Proschwitz

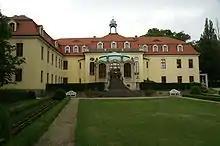
Proschwitz Castle

Proschwitz is a small village, part of the municipality of Meißen in Saxony, Germany. The nearby Proschwitz Castle is a property of Prince Georg of Lippe-Weissenfeld and is a winery. Besides wine production, the castle is open for concerts, balls, banquets, conferences and weddings. During World War II, there was an ammunition factory there.